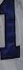
Number: 1